Libertarianism (metaphysics)

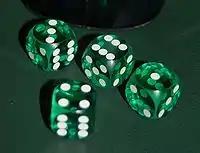
The task of the metaphysical libertarian is to reconcile free will with indeterminism.

Libertarianism is one of the main philosophical positions related to the problems of free will and determinism which are part of the larger domain of metaphysics. In particular, libertarianism is an incompatibilist position which argues that free will is logically incompatible with a deterministic universe. Libertarianism states that since agents have free will, determinism must be false.